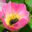
Label: beetle